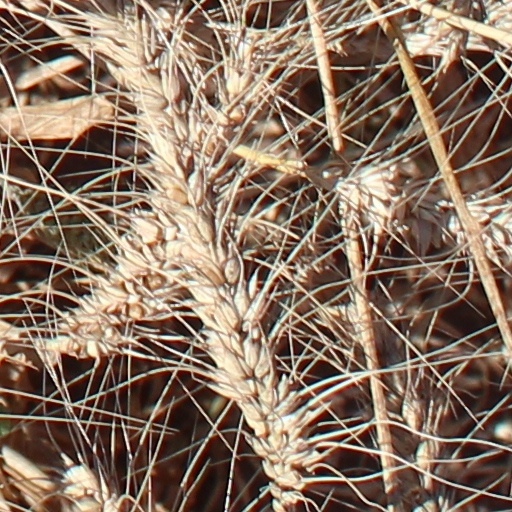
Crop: wheat